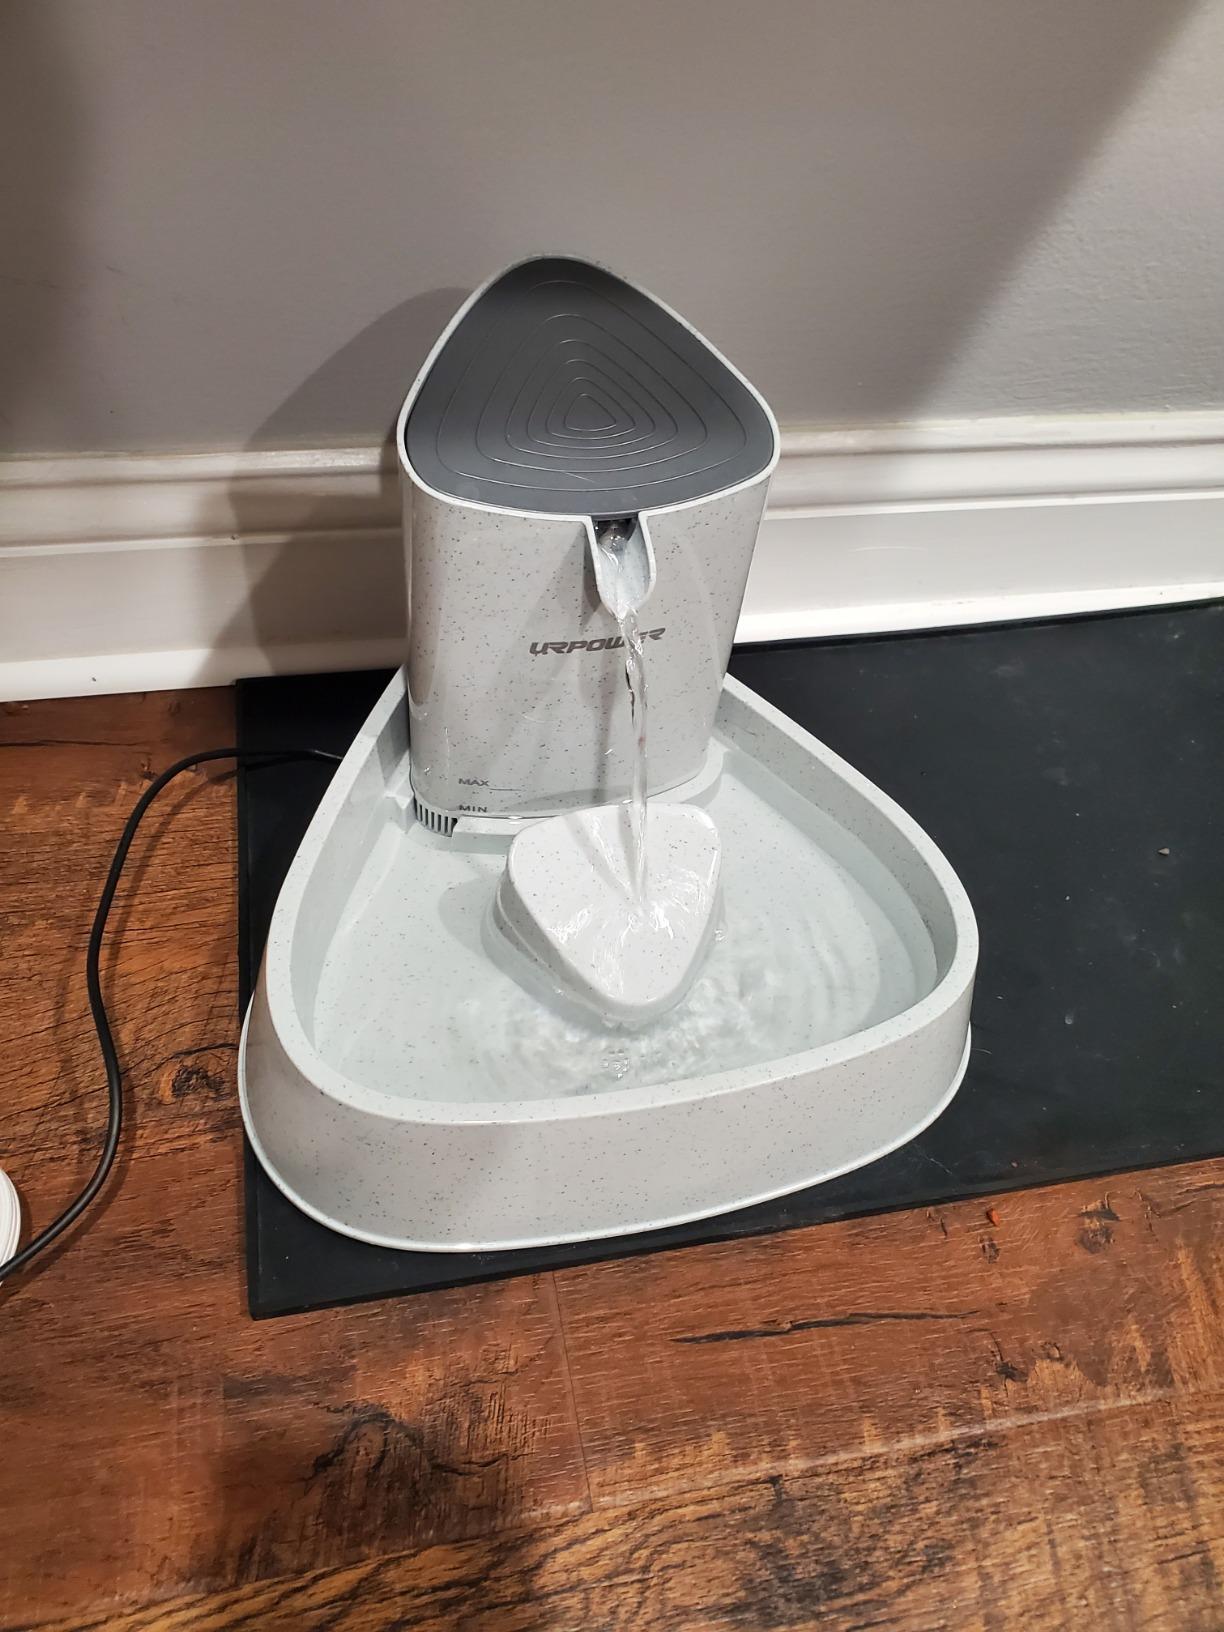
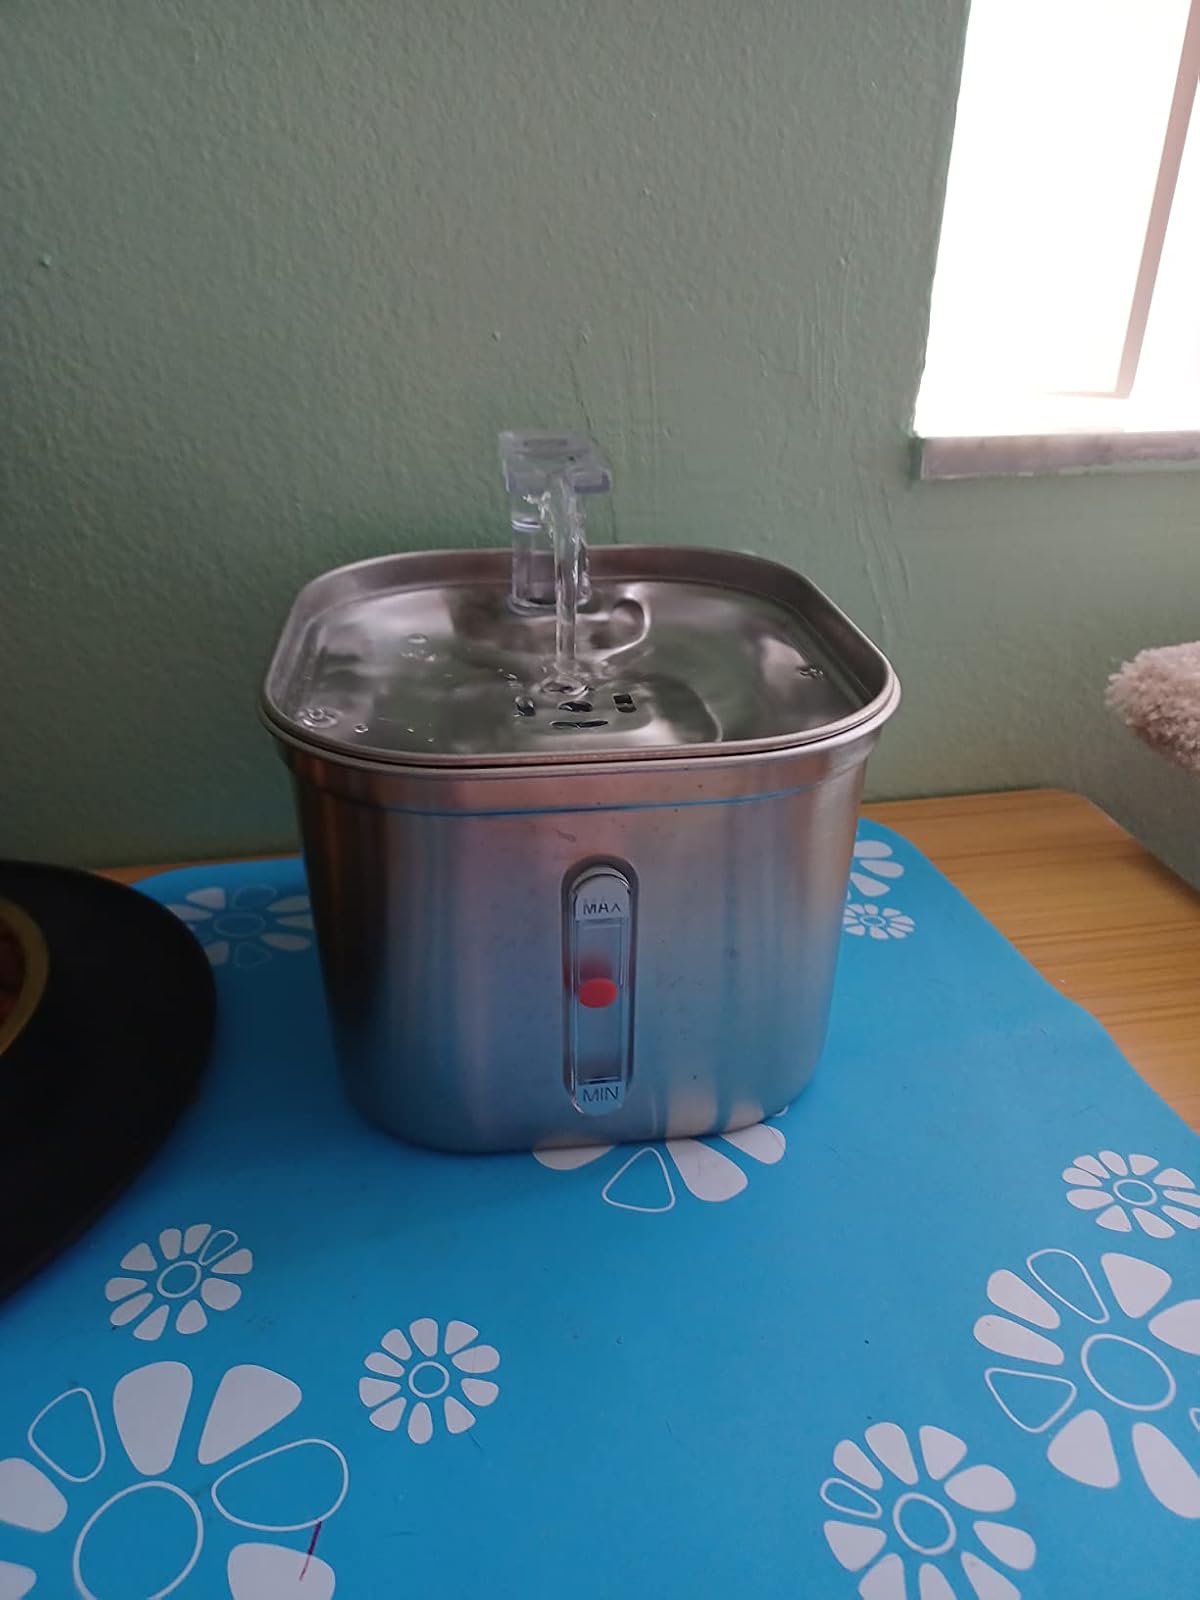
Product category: items_bowl
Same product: no